Bal Gangadhar Tilak

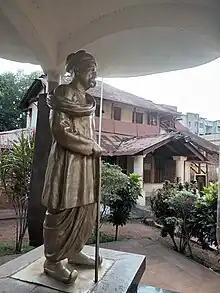
Statue of Lokmanya Bal Gangadhar Tilak in front of birthplace house in Ratnagiri

Inspired by Vishnushastri Chiplunkar, he co-founded the New English school for secondary education in 1880 with a few of his college friends, including Gopal Ganesh Agarkar, Mahadev Ballal Namjoshi and Vishnushastri Chiplunkar. Their goal was to improve the quality of education for India's youth. The success of the school led them to set up the Deccan Education Society in 1884 to create a new system of education that taught young Indians nationalist ideas through an emphasis on Indian culture. The Society established the Fergusson College in 1885 for post-secondary studies. Tilak taught mathematics at Fergusson College. In 1890, Tilak left the Deccan Education Society for more openly political work. He began a mass movement towards independence by an emphasis on a religious and cultural revival.